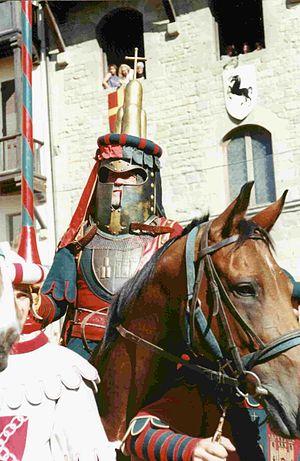
La Giostra del Saracino, est une reconstitution historique médiévale majeure en Toscane. Elle se déroule à Arezzo l’avant-dernier samedi de juin et le premier dimanche de septembre.